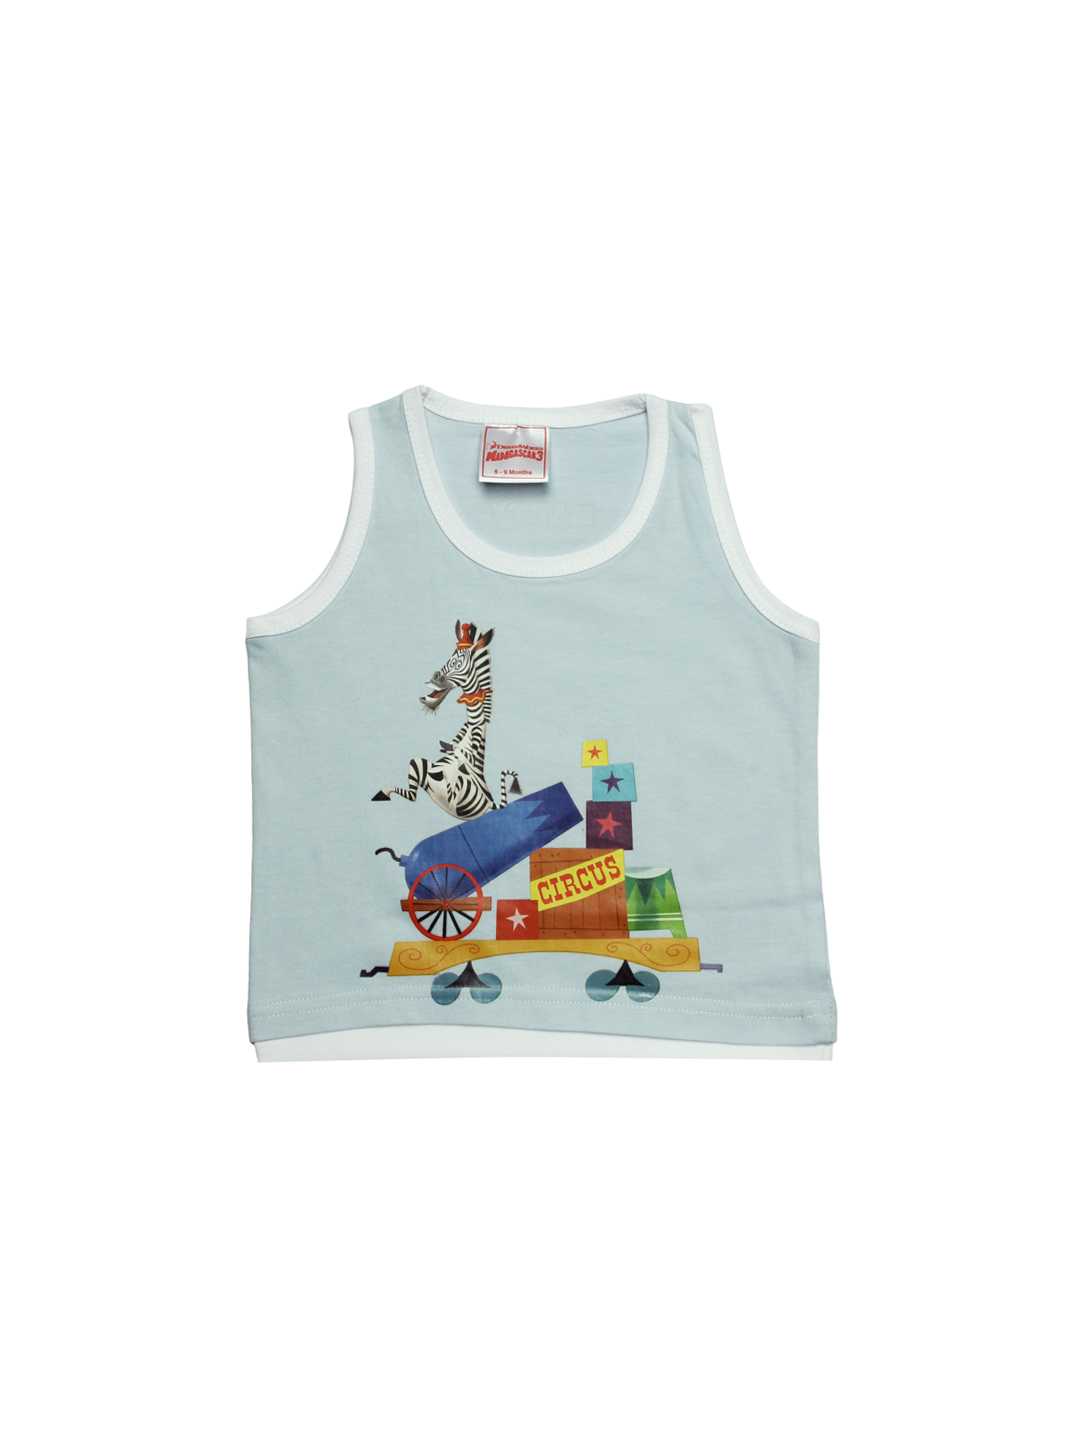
Madagascar3 Boys Blue Innerwear Vest
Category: Apparel / Innerwear / Innerwear Vests
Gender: Boys
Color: Blue
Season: Summer 2012
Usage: Casual